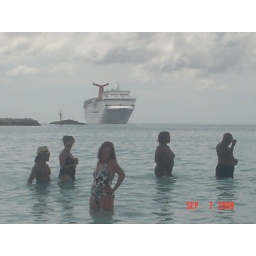
my pose, our ship in the back ground